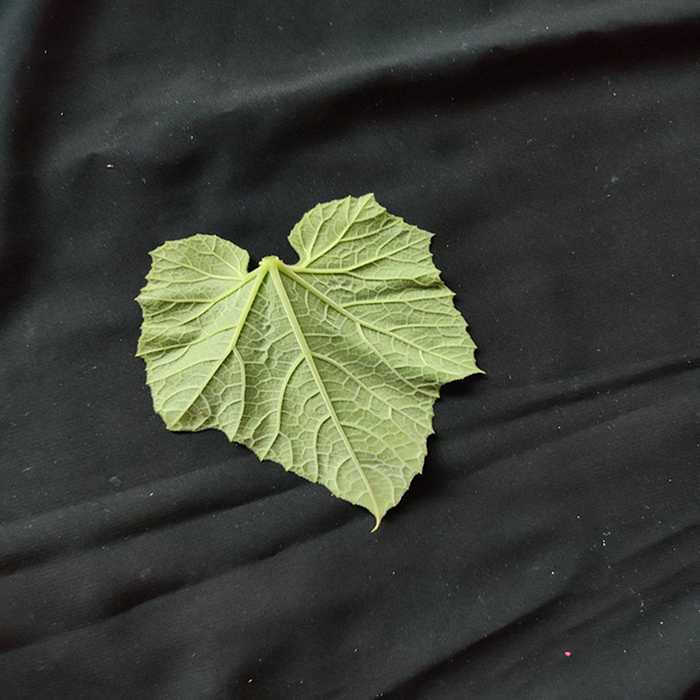
Plant: Bottle gourd
Label: Fresh leaf